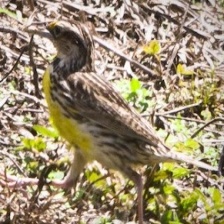
Species: EASTERN MEADOWLARK
Scientific name: STURNELLA MAGNA